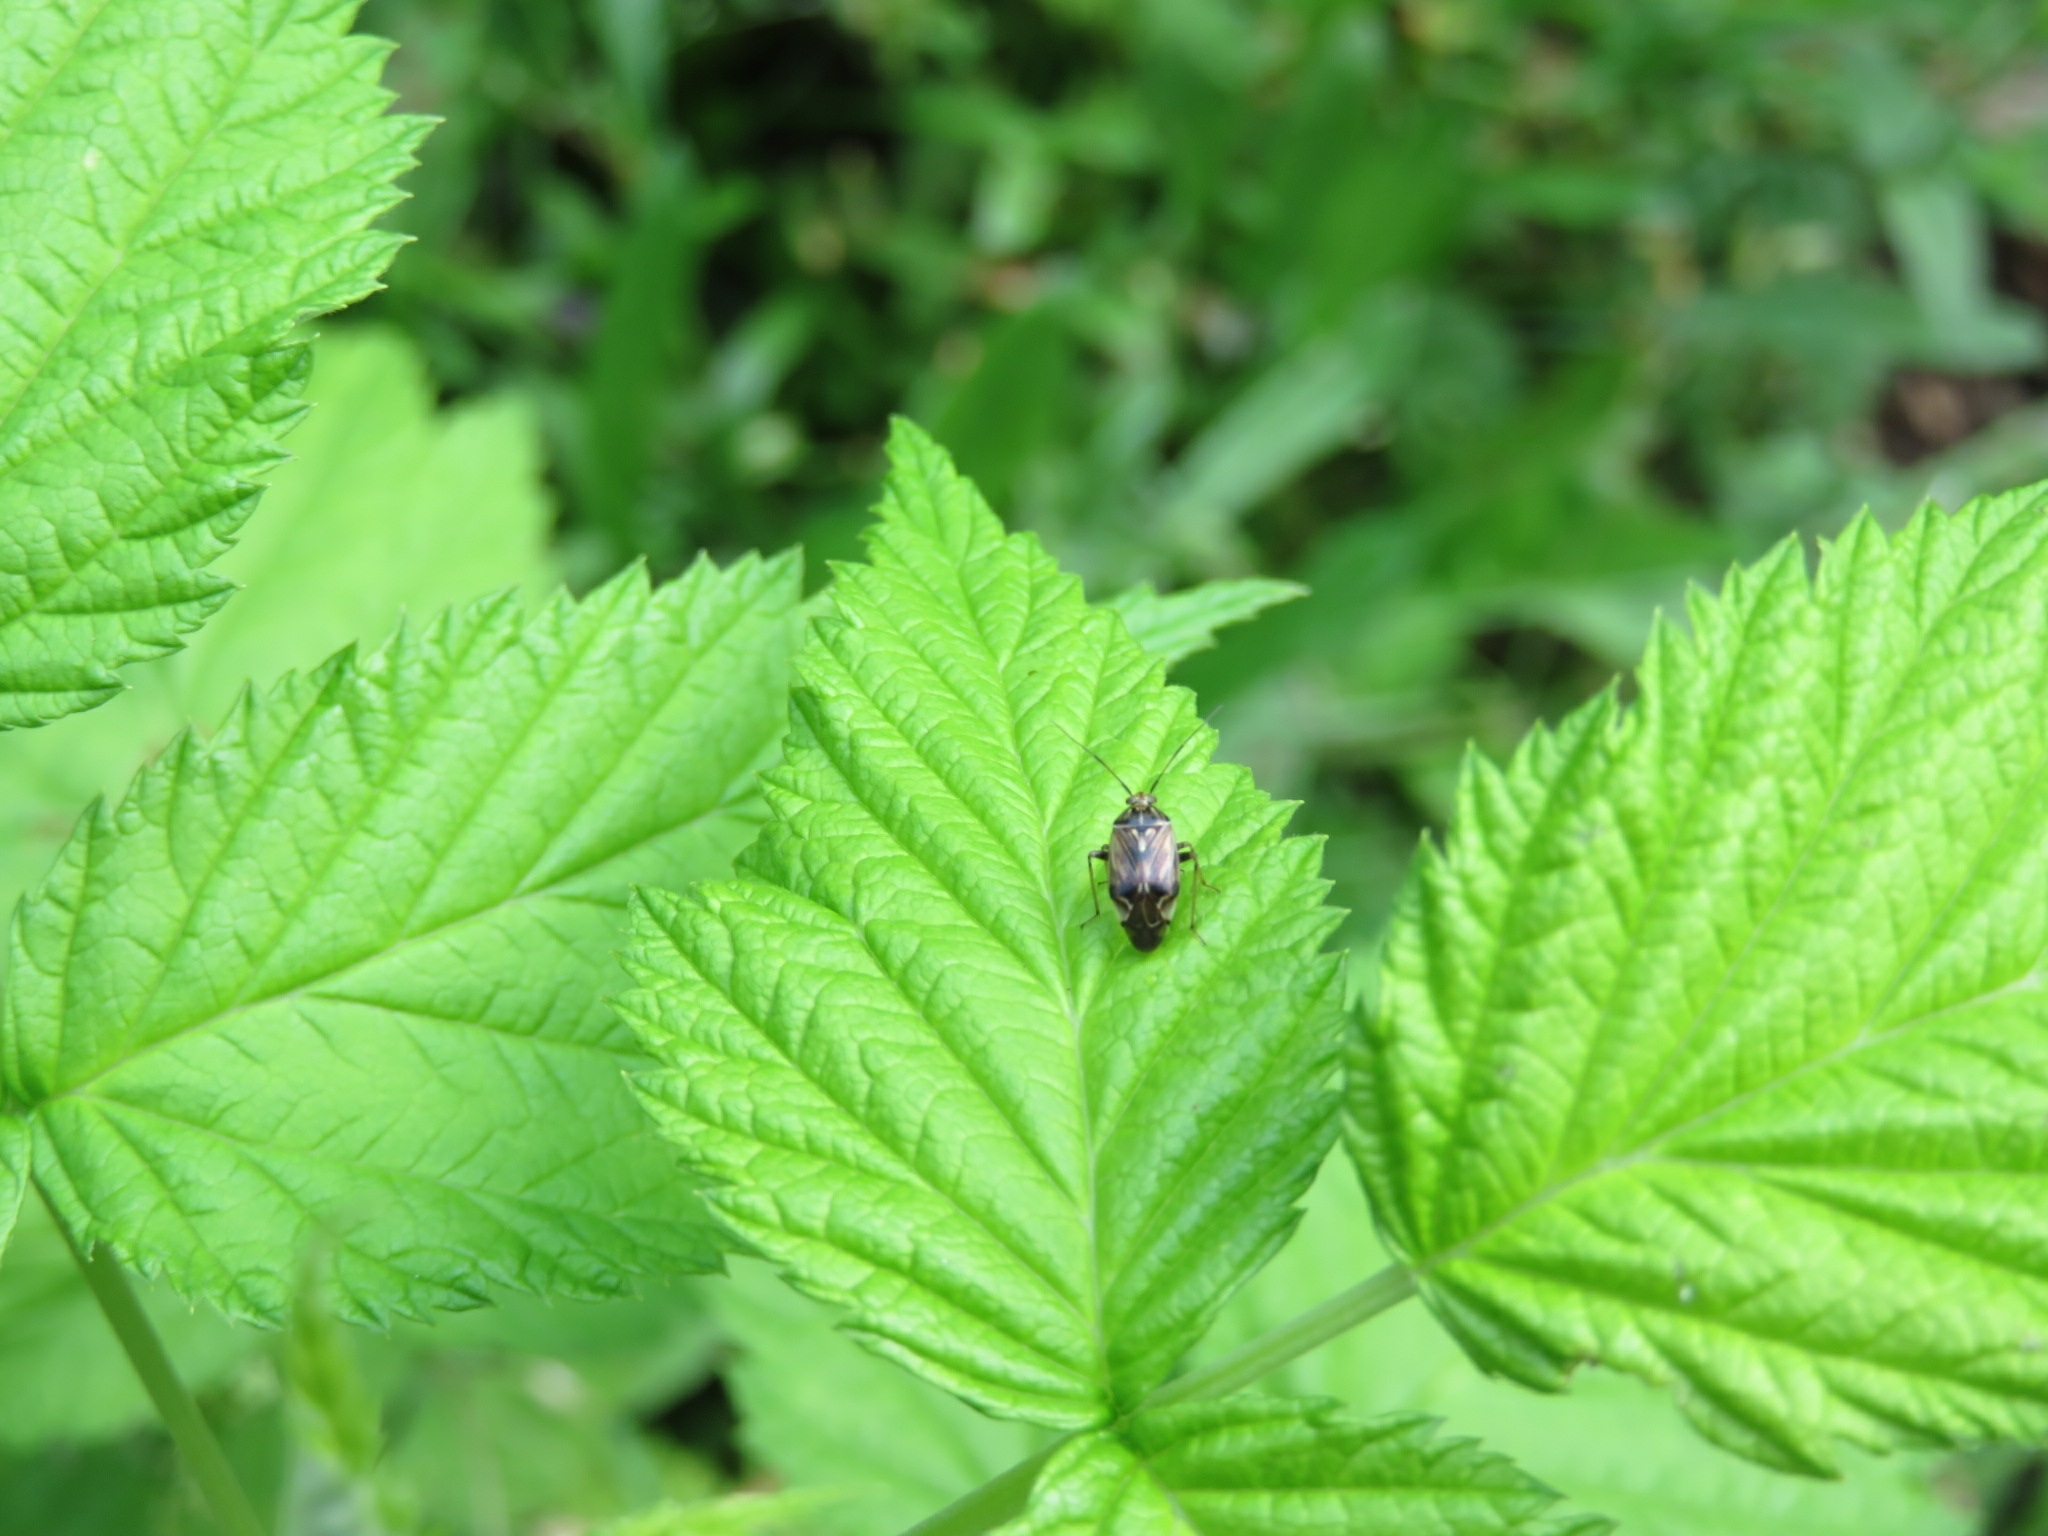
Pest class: lygus_bug